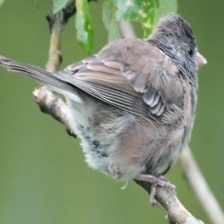
Species: DARK EYED JUNCO
Scientific name: JUNCO HYEMALIS